British European Airways Flight S200P

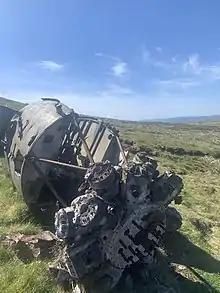
This photo, taken in May 2020, shows the leftover wreckage of the fuselage on the slope of Irish Law mountain.

Flight S200P had taken off 19:09 British Summer Time (18:09 GMT). After a one-hour flight, air traffic control at Glasgow-Renfrew cleared it for a standard beam approach into the airport. The last radio contact was at 20:01, when the crew requested confirmation that the outer marker was operative. As the aircraft prepared for its approach to the airport, it hit a hill nose-first and broke into 3 parts; the engine and the left wing also broke off. Although the plane burst into flames, all 20 passengers and crew escaped, and all survived. Thirteen people were injured in the accident.